2009 Vanuatuan presidential election

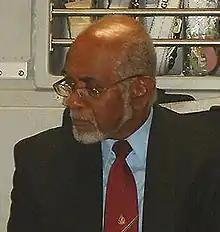
Former President Kalkot Mataskelekele was nominated for a second term

Eleven candidates, including two women, stood in the first round of the election on 1 September 2009 (fifteen had filed, but four of them were not eligible to stand). Vincent Boulekone won 16 votes, Mataskelekele won 14 votes and Iolu Abil won 11 votes. Kalo Nial and female candidate Yvette Sam both won seven votes. As 39 votes were required to be elected, a second round was set for 2 September 2009. The government claimed that its votes had been split between various candidates as the government had decided to allow individual MPs to decide whom to vote for in the first round, so that respect could be shown to previous leaders.